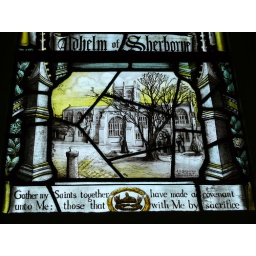
Church within a church - window